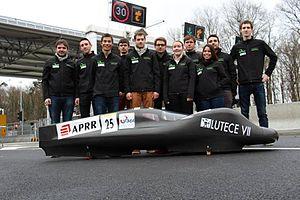
Membres de l'association IFMA ECO Challenge lors de l’inauguration de l'A719, le 9 janvier 2015.
L'Éco-marathon Shell est une compétition automobile annuelle mondiale organisée par la compagnie pétrolière Shell dont le but est de parcourir la plus longue distance avec un litre de carburant. Il existe trois Éco-marathon Shell : en Europe, en Asie et sur le continent américain.